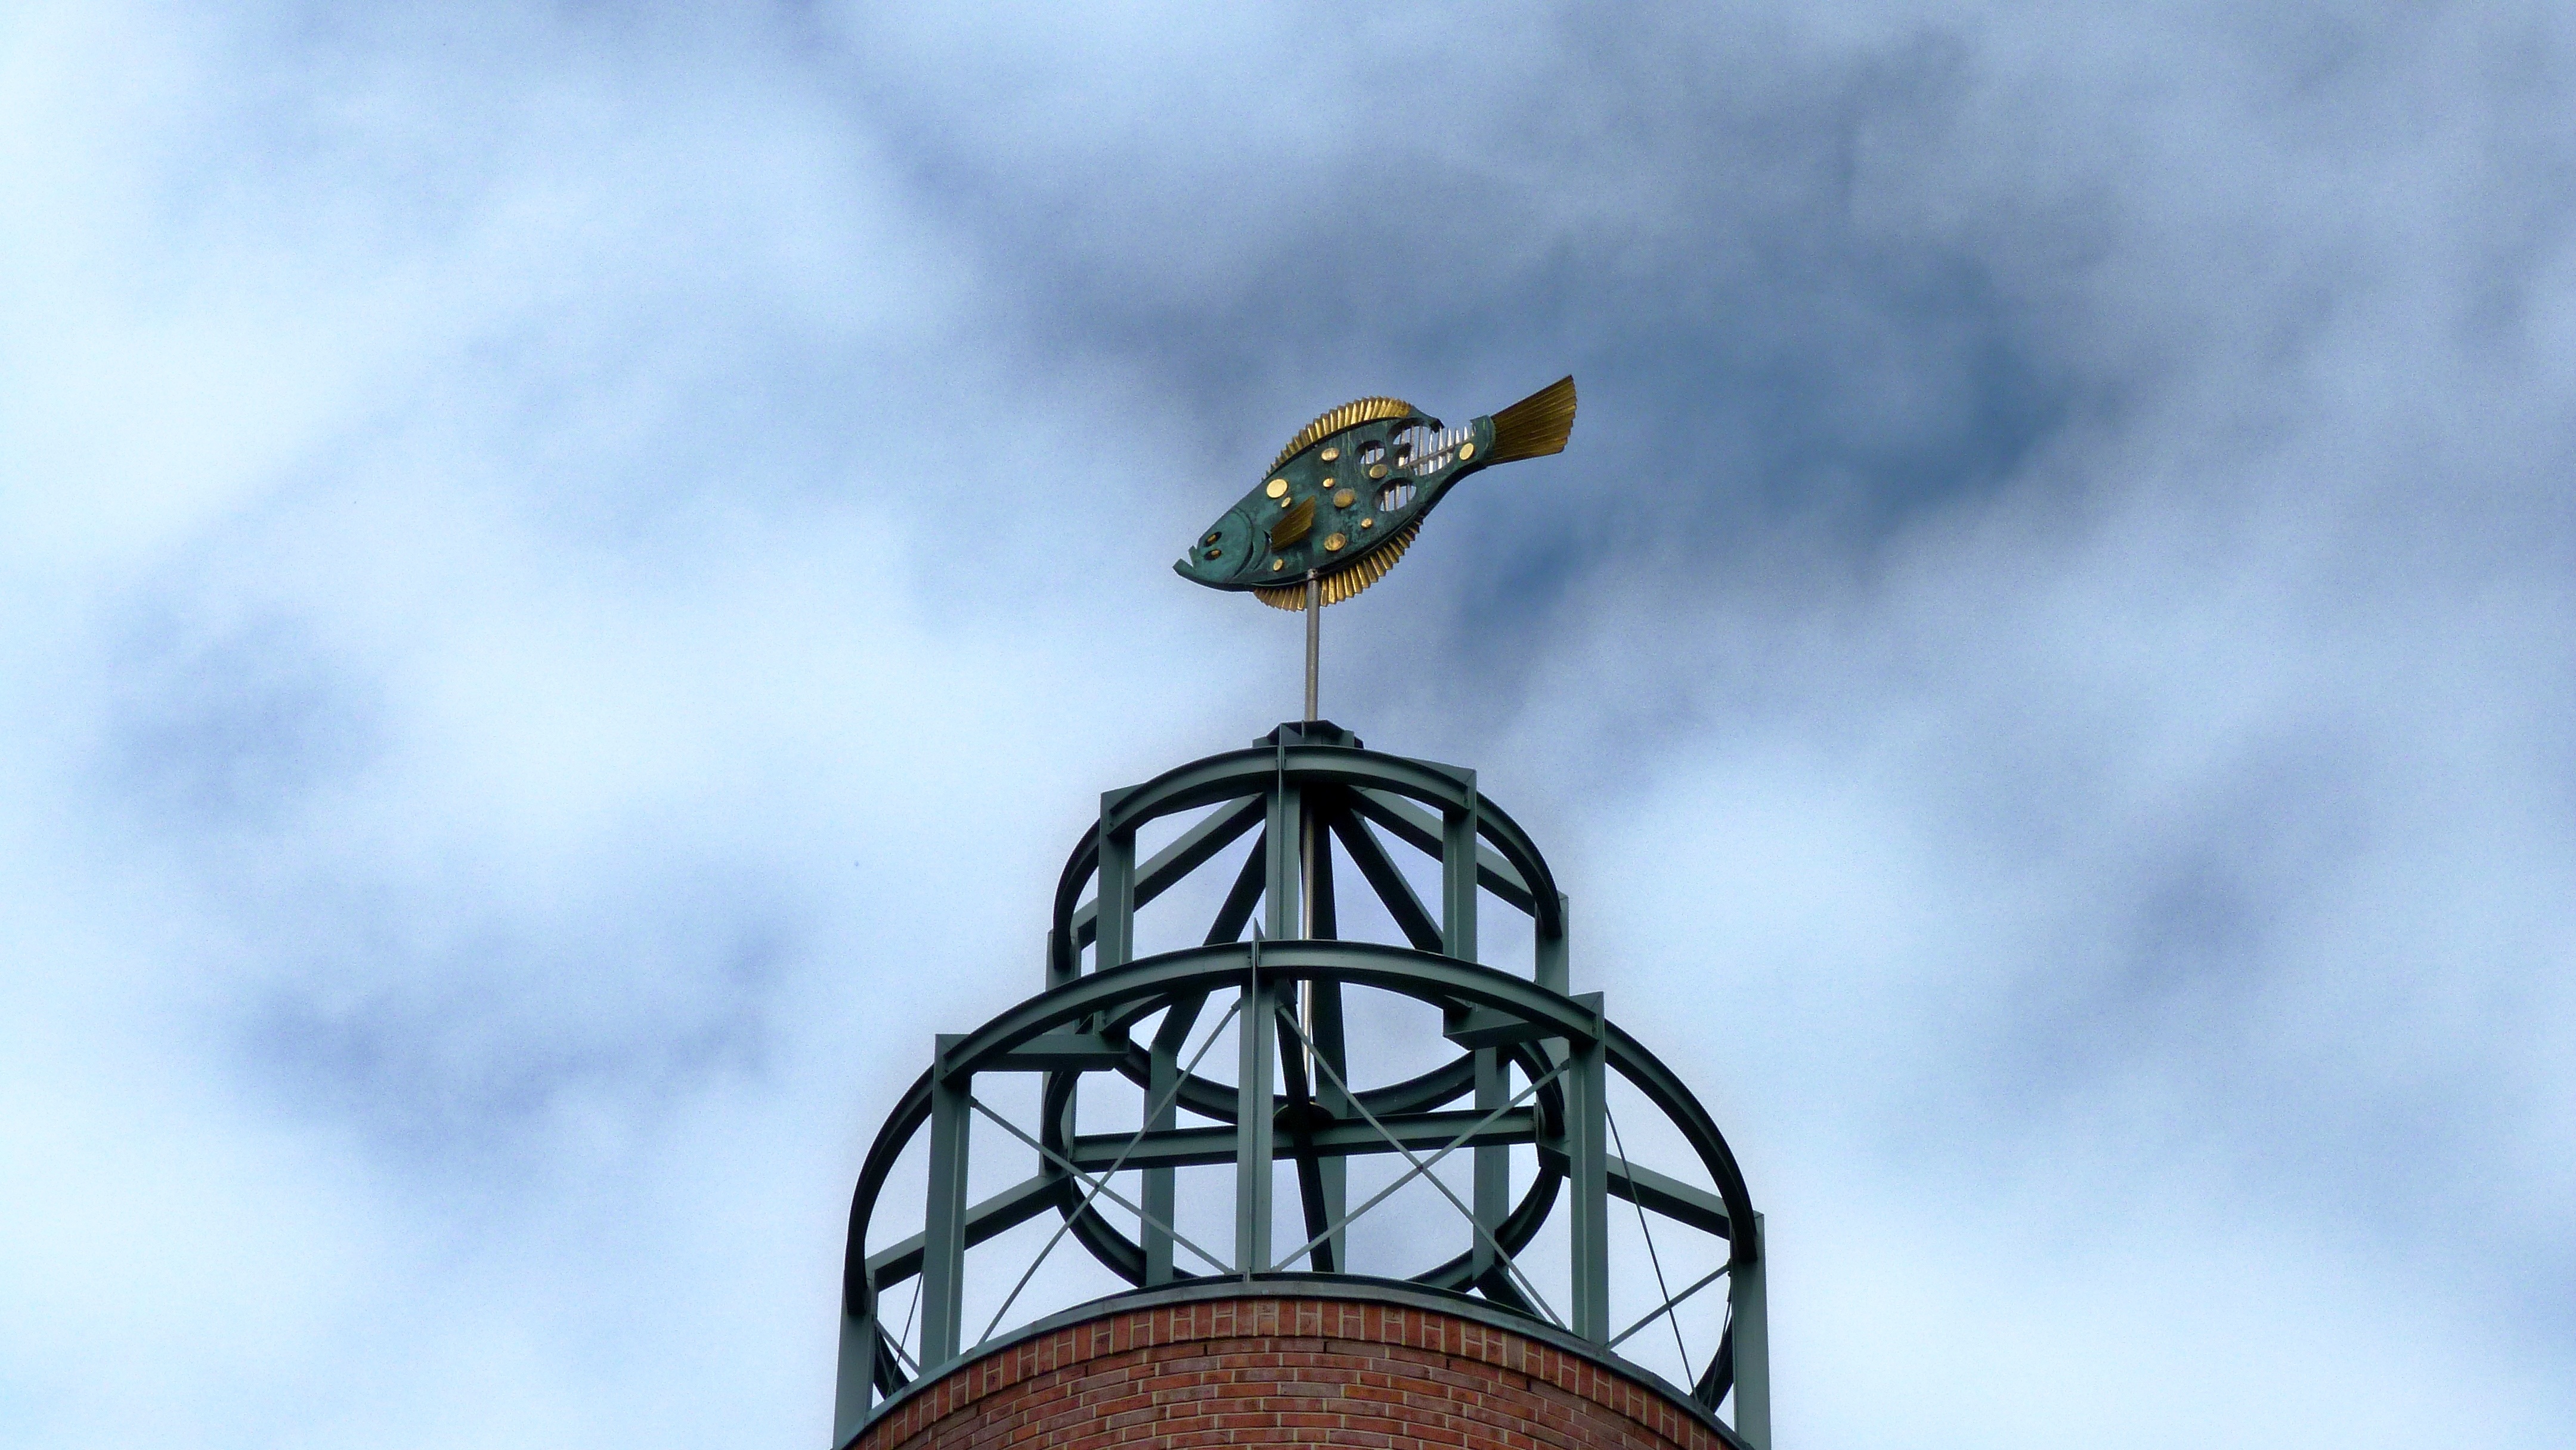
bird, sky, building, home, tower, blue, street light, fish, lighting, weathervane, gable, wind vane